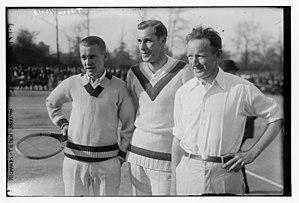
William Johnston est un joueur de tennis américain considéré par certains journalistes de tennis de l'époque comme le meilleur joueur du monde ex æquo avec Gerald Patterson en 1919 et avec « Big Bill » Tilden en 1922.